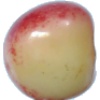
Label: Cherry Rainier 1